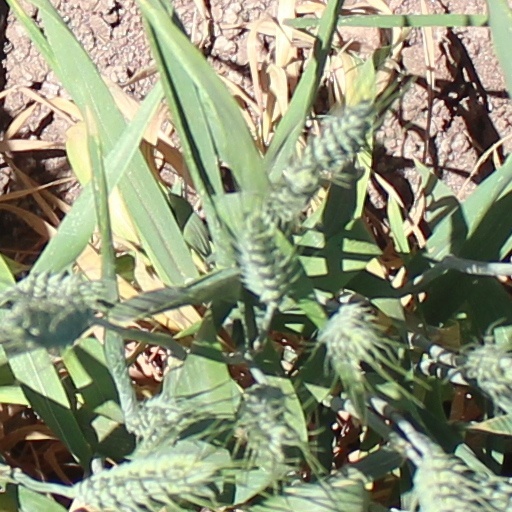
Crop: wheat